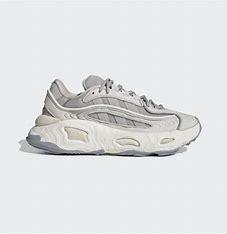
Brand: Adidas
Model: Oznova